Norwayne High School

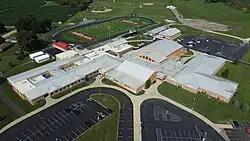
Norwayne High School and Middle School Complex

Norwayne High School is a public high school in Creston, Ohio. It is the only high school in the Norwayne Local School District, which also consists of a middle school in Creston, and one elementary school in Creston (which opened in January 2010). Their mascot is the Bobcat. The name 'Norwayne' is derived from its location in northern Wayne County. The district was approved for consolidation in 1950 by merging the Burbank, Creston, and Milton Local (Sterling) school districts together, and the school opened in the fall of 1953.